Jonathan Gruber (economist)

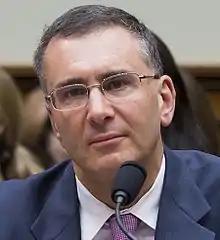
Gruber in 2014

Jonathan Holmes Gruber (born September 30, 1965) is an American professor of economics at the Massachusetts Institute of Technology, where he has taught since 1992. He is also the director of the Health Care Program at the National Bureau of Economic Research, where he is a research associate. An associate editor of both the "Journal of Public Economics" and the "Journal of Health Economics", Gruber has been heavily involved in crafting public health policy.